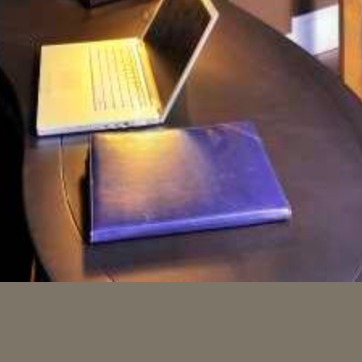
Material: paper